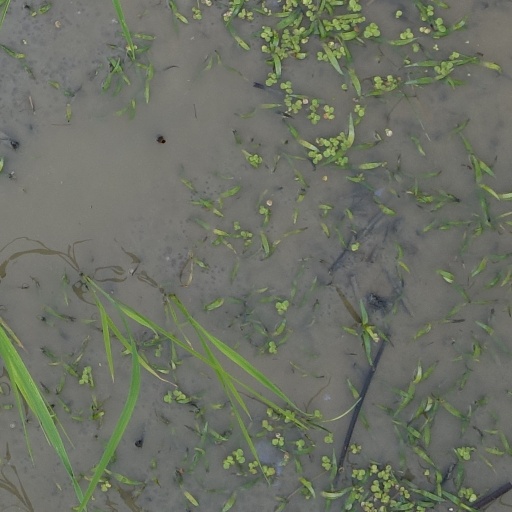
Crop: rice